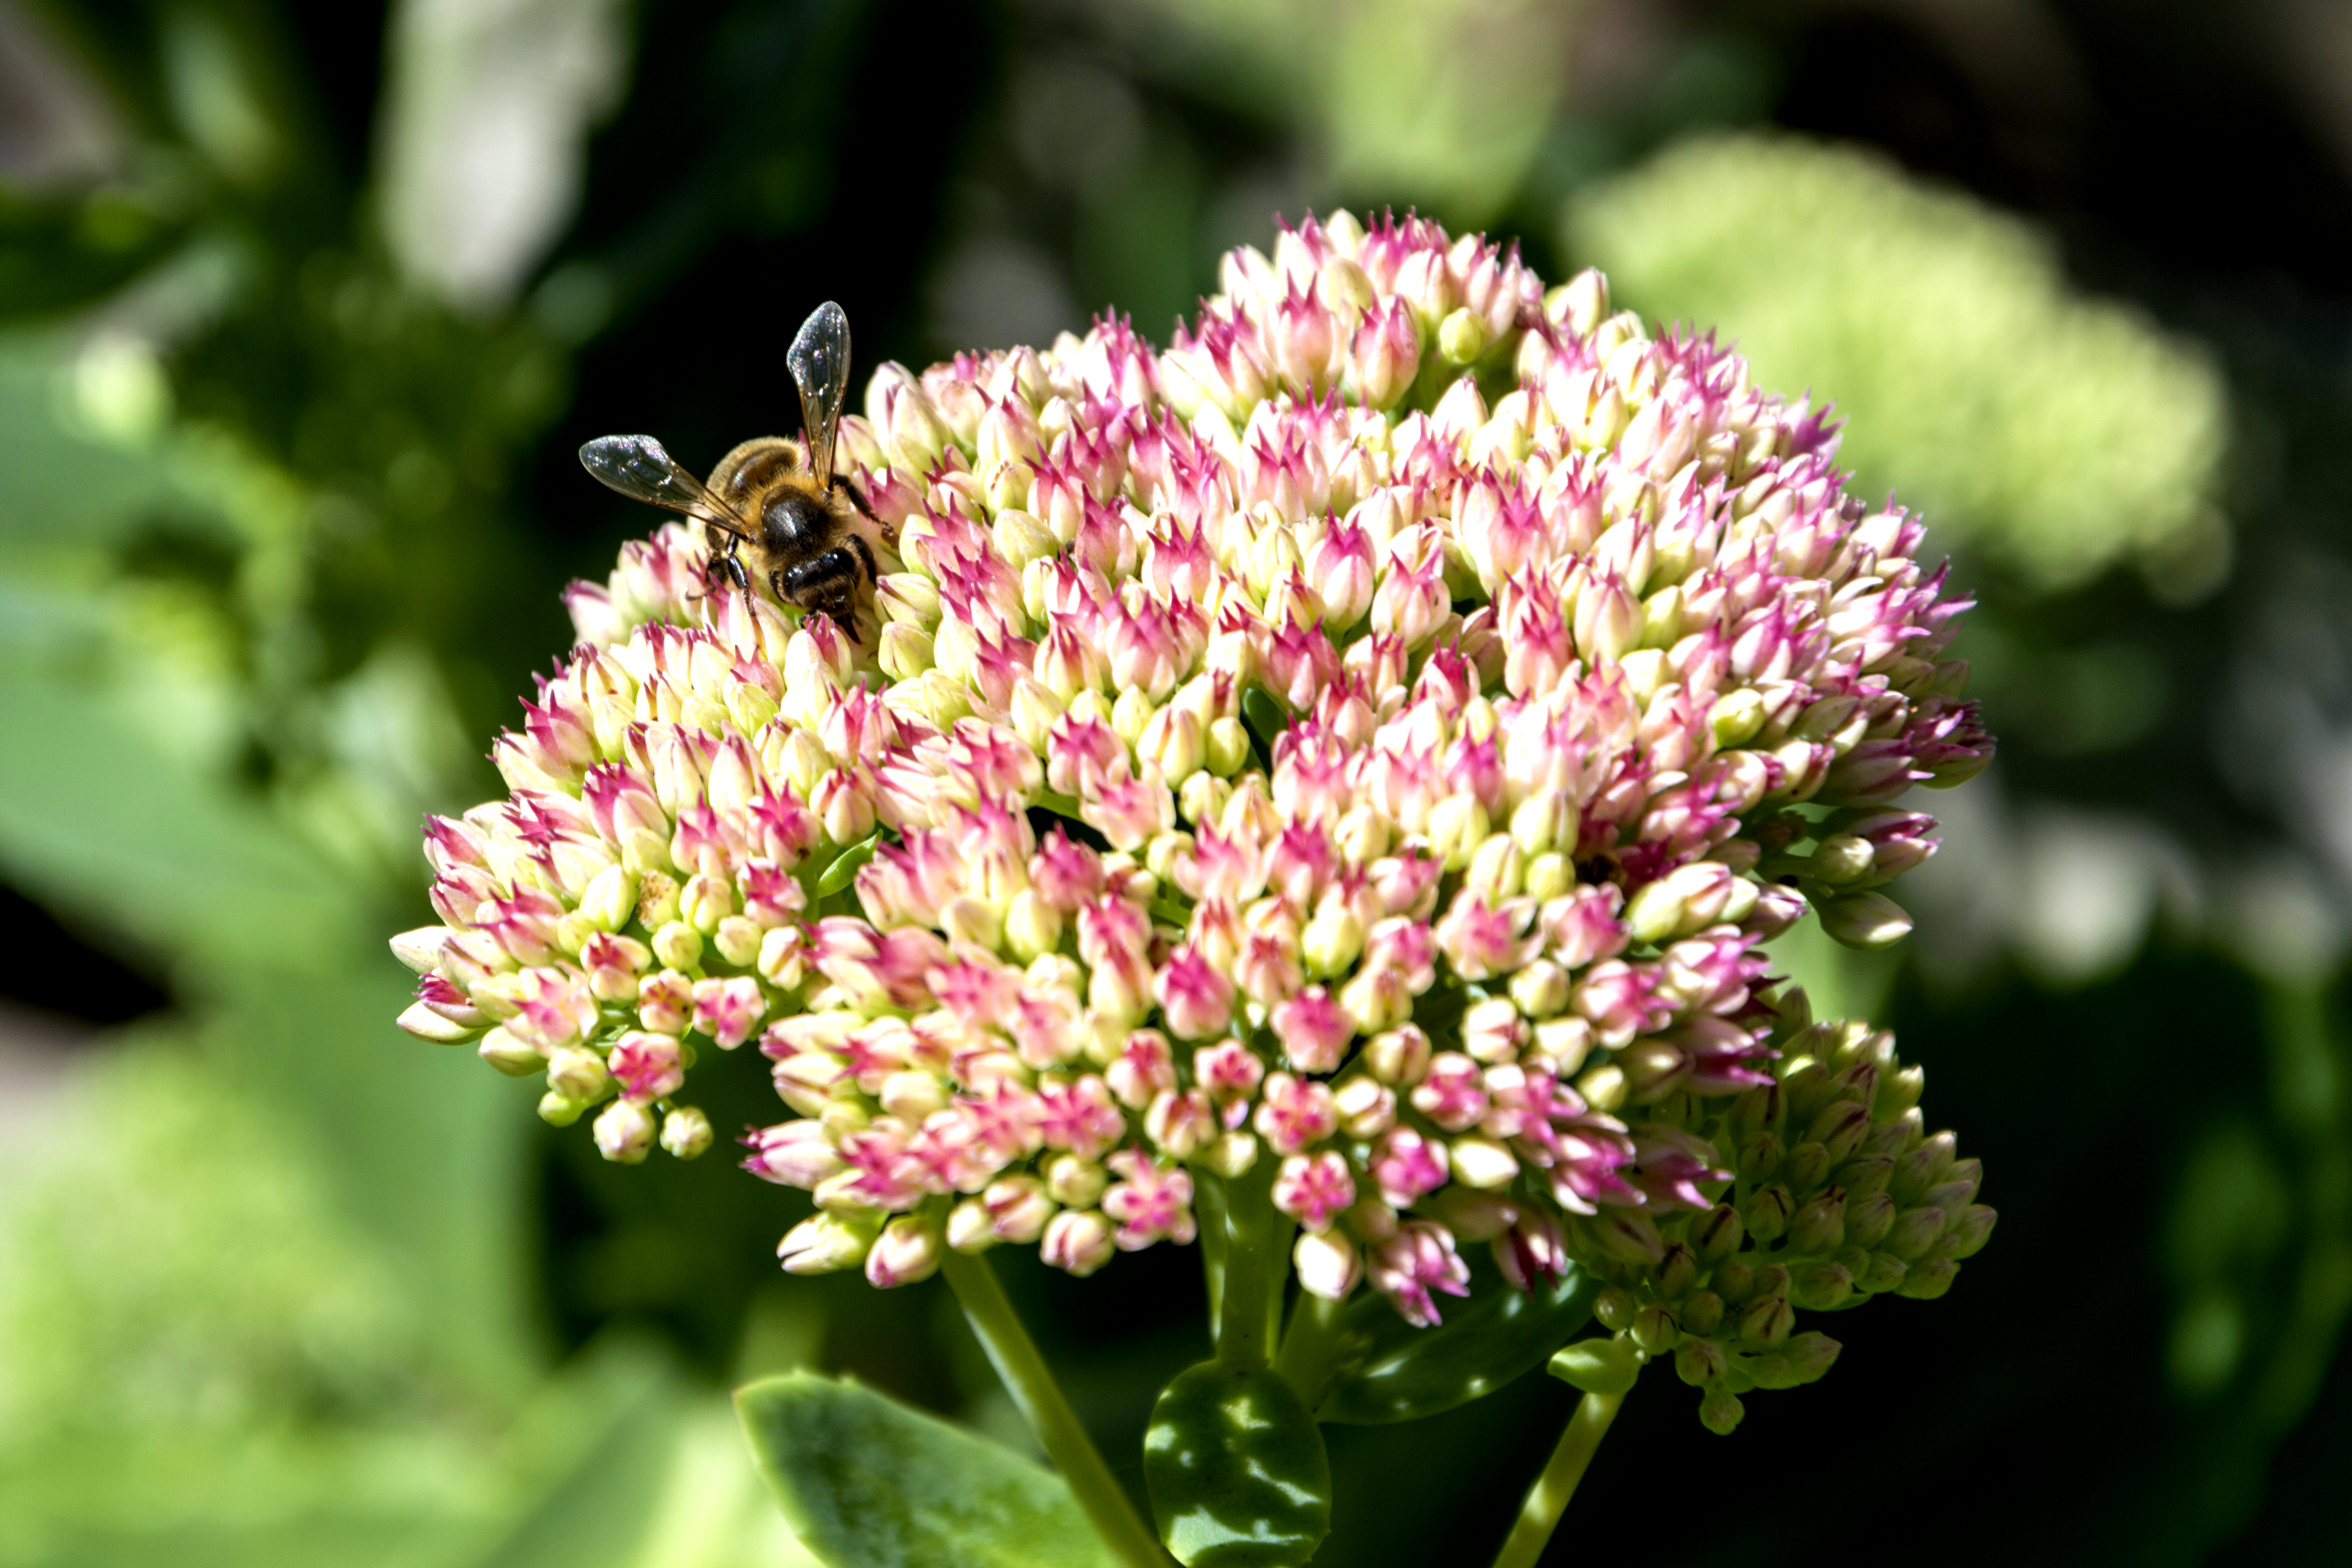
nature, outdoor, blossom, plant, photography, flower, petal, fly, insect, macro, botany, closeup, flora, fauna, invertebrate, wildflower, nederland, netherlands, animals, shrub, bee, outdoorphotography, nectar, paulvandevelde, pdvandevelde, padagudaloma, natuurfotografie, dordrecht, nederlandinfotos, vlieg, sedum, macro photography, flowering plant, land plant, membrane winged insect